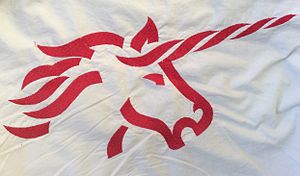
Enhjørning
Unibanks emblem her som rygmærke på en vindjakke
Unibanks emblem her som rygmærke på en vindjakke
Enhjørningen er et af de mere kendte fabeldyr. Den fremstilles normalt som en hvid hest, men med et hvidt horn i panden, og klove, undertiden ses også gedeskæg og løvehale. Enhjørningen regnes for et ædelt og venligtsindet dyr, men den er tillige sky og lader sig sjældent finde eller tæmme.